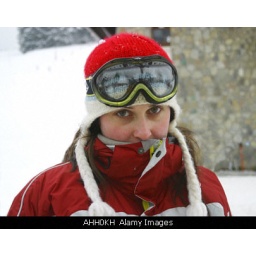
AHH0KH Young woman in ski clothes wearing goggles and hat wrapped up against the cold wind